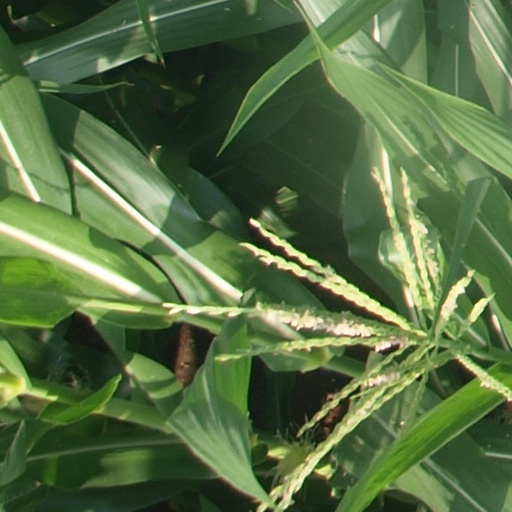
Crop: maize; corn